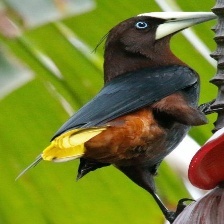
Species: CRESTED OROPENDOLA
Scientific name: PSAROCOLIUS DECUMANUS